Shortwave radio

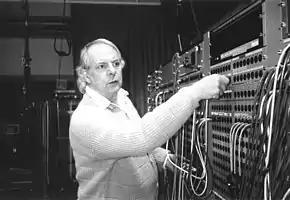
Composer Karlheinz Stockhausen

Although countries generally follow the assigned bands, there may be small differences between countries or regions. For example, in the official bandplan of the Netherlands, the 49 m band starts at 5.95 MHz, the 41 m band ends at 7.45 MHz, the 11 m band starts at 25.67 MHz, and the 120 m, 90 m, and 60 m bands are absent altogether. International broadcasters sometimes operate outside the normal the WRC-allocated bands or use off-channel frequencies. This is done for practical reasons, or to attract attention in crowded bands (60 m, 49 m, 40 m, 41 m, 31 m, 25 m).